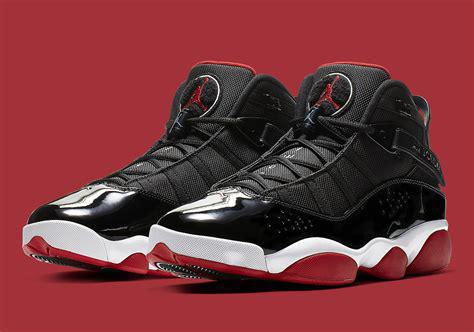
Brand: Jordan
Model: 6 Rings